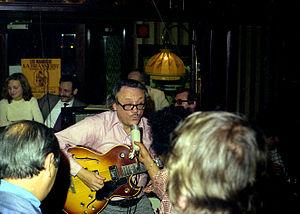
Jean-Baptiste Frédéric Isidore, baron Thielemans dit Toots Thielemans, né le 29 avril 1922 à Bruxelles et mort le 22 août 2016 à l'âge de 94 ans dans la même ville, est un harmoniciste et guitariste, parfois même siffleur de jazz belge.